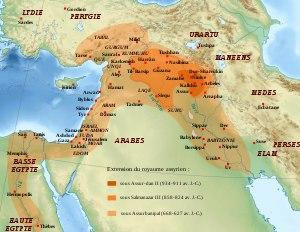
Ceci est la liste des souverains de Babylone.
La civilisation babylonienne s'épanouit en Mésopotamie du Sud du début du IIᵉ millénaire av. J.‑C. jusqu'au début de notre ère. Elle prit corps à partir de l'héritage des civilisations du Sud mésopotamien plus anciennes dont elle est historiquement la prolongation. Elle prend corps avec l'affirmation politique de Babylone, État qui fut à partir du XVIIIᵉ siècle av. J.-C. l'entité politique dominant le Sud mésopotamien, et ce pendant plus d'un millénaire.
La période de domination assyrienne de la Babylonie s'étend sur un peu plus d'un siècle, de 728 aux environs de 620 av. J.-C., durant lequel l'empire néo-assyrien tente de stabiliser sa domination sur la Babylonie, après la conquête du royaume babylonien par Teglath-Phalasar III entre 747 et 728 av. J.-C. Les rois suivants tentent plusieurs méthodes pour renforcer leurs positions en Babylonie : certains se proclament directement rois de Babylone, d'autres établissent dans cette ville des rois placés sous leur coupe, ils octroient des franchises aux grandes villes pour éviter leurs rébellions. L'Assyrie s'ouvre également aux influences culturelles et religieuses babyloniennes. Mais finalement, aucune des tentatives de ces rois ne parvint à un résultat durable, et la période de domination assyrienne en Babylonie fut marquée par plusieurs épisodes violents, et une révolte finale menée par le babylonien Nabopolassar qui emporta l'empire assyrien entre 626 et 609 av. J.-C.
Les Mèdes étaient un ancien peuple iranien qui vivait dans une région du nord-ouest de l'Iran. Aux alentours de 1100 à 1000 av. J.-C., ils occupaient la région montagneuse du nord-ouest de l'Iran et la région nord-est et orientale de la Mésopotamie située dans la région de Hamadan. On pense que leur émergence en Iran s'est produite entre 800 av. J.-C. et 700 av. J.-C. Au VIIᵉ siècle av. J.-C., tout l'ouest de l'Iran et certains autres territoires étaient sous domination mède, mais leur extension géographique précise reste inconnue.
Les Araméens sont un ensemble de groupes ethniques du Proche-Orient ancien qui habitaient des régions de la Syrie et de la Mésopotamie au Iᵉʳ millénaire av. J.-C. De petits États araméens se sont développés à partir du XIᵉ – Xᵉ siècle av. J.-C. durant les premiers temps de l'Âge du Fer. Les Araméens n'ont pourtant jamais développé une culture ou un État unifié. Ils sont devenus au milieu du Iᵉʳ millénaire un élément important de la population de l'Assyrie et de la Babylonie, au point que leur langue, l'araméen, s'est répandue dans tout le Proche-Orient ancien.
L'Israël antique désigne des populations qui ont vécu dans les territoires actuels d'Israël et de Palestine dont le récit national est donné par la Bible hébraïque. Celle-ci présente les Israélites comme descendants d'une même famille, divisés en douze tribus indépendantes puis fédérés en un royaume unifié qui se scinde ultérieurement. L'archéologie tend en revanche à situer les débuts de leur histoire aux derniers siècles du IIᵉ millénaire av. J.‑C., après l'effondrement des grands empires égyptien et hittite dominant le Proche-Orient. Des sociétés sédentaires émergent alors dans les hautes terres situées entre la plaine côtière palestinienne et le Jourdain, où se développent par la suite des entités politiques qui deviennent de plus en plus complexes, jusqu'à l'apparition de deux royaumes, Israël au nord et Juda au sud, peut-être issus de la scission d'un royaume unique. Ces deux États connaissent ensuite des fortunes diverses. Prospère, organisé autour de sa capitale Samarie, le premier est finalement vaincu et absorbé par les Assyriens en 722 av. J.-C., qui ne parviennent pas à faire subir le même sort au second.
Ninos
Les Phéniciens sont un peuple antique originaire des cités de Phénicie, région qui correspond approximativement au Liban actuel. Cette dénomination provient des auteurs grecs qui ont écrit à leur sujet. La Phénicie a toujours été divisée entre plusieurs cités, dont les plus importantes étaient Byblos, Sidon, Tyr et Arwad, et on ne sait pas si celles-ci ont eu conscience d'une identité commune. Les historiens ont repris l'adjectif « phénicien » pour désigner la civilisation qui s'est épanouie dans la région entre 1200 et 300 av. J.-C.
L'histoire de la Mésopotamie débute avec le développement des communautés sédentaires dans le nord de la Mésopotamie au début du Néolithique, et s'achève dans l'Antiquité tardive. Elle est reconstituée grâce à l'analyse des fouilles archéologiques des sites de cette région, et à partir du IVᵉ millénaire av. J.‑C. par des textes écrits essentiellement sur des tablettes d'argile, la Mésopotamie étant l'une des premières civilisations à inventer l'écriture, avec l’Égypte antique.